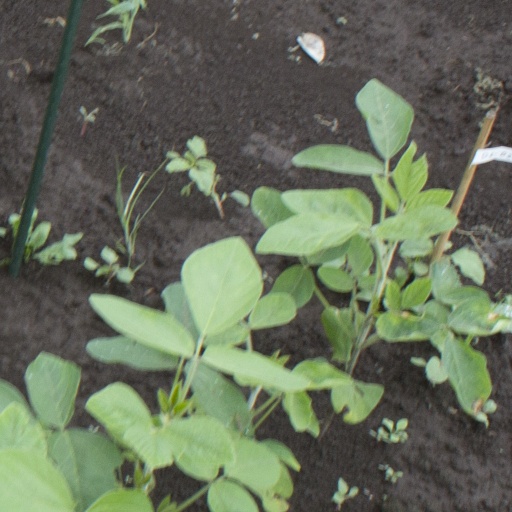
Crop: soybean